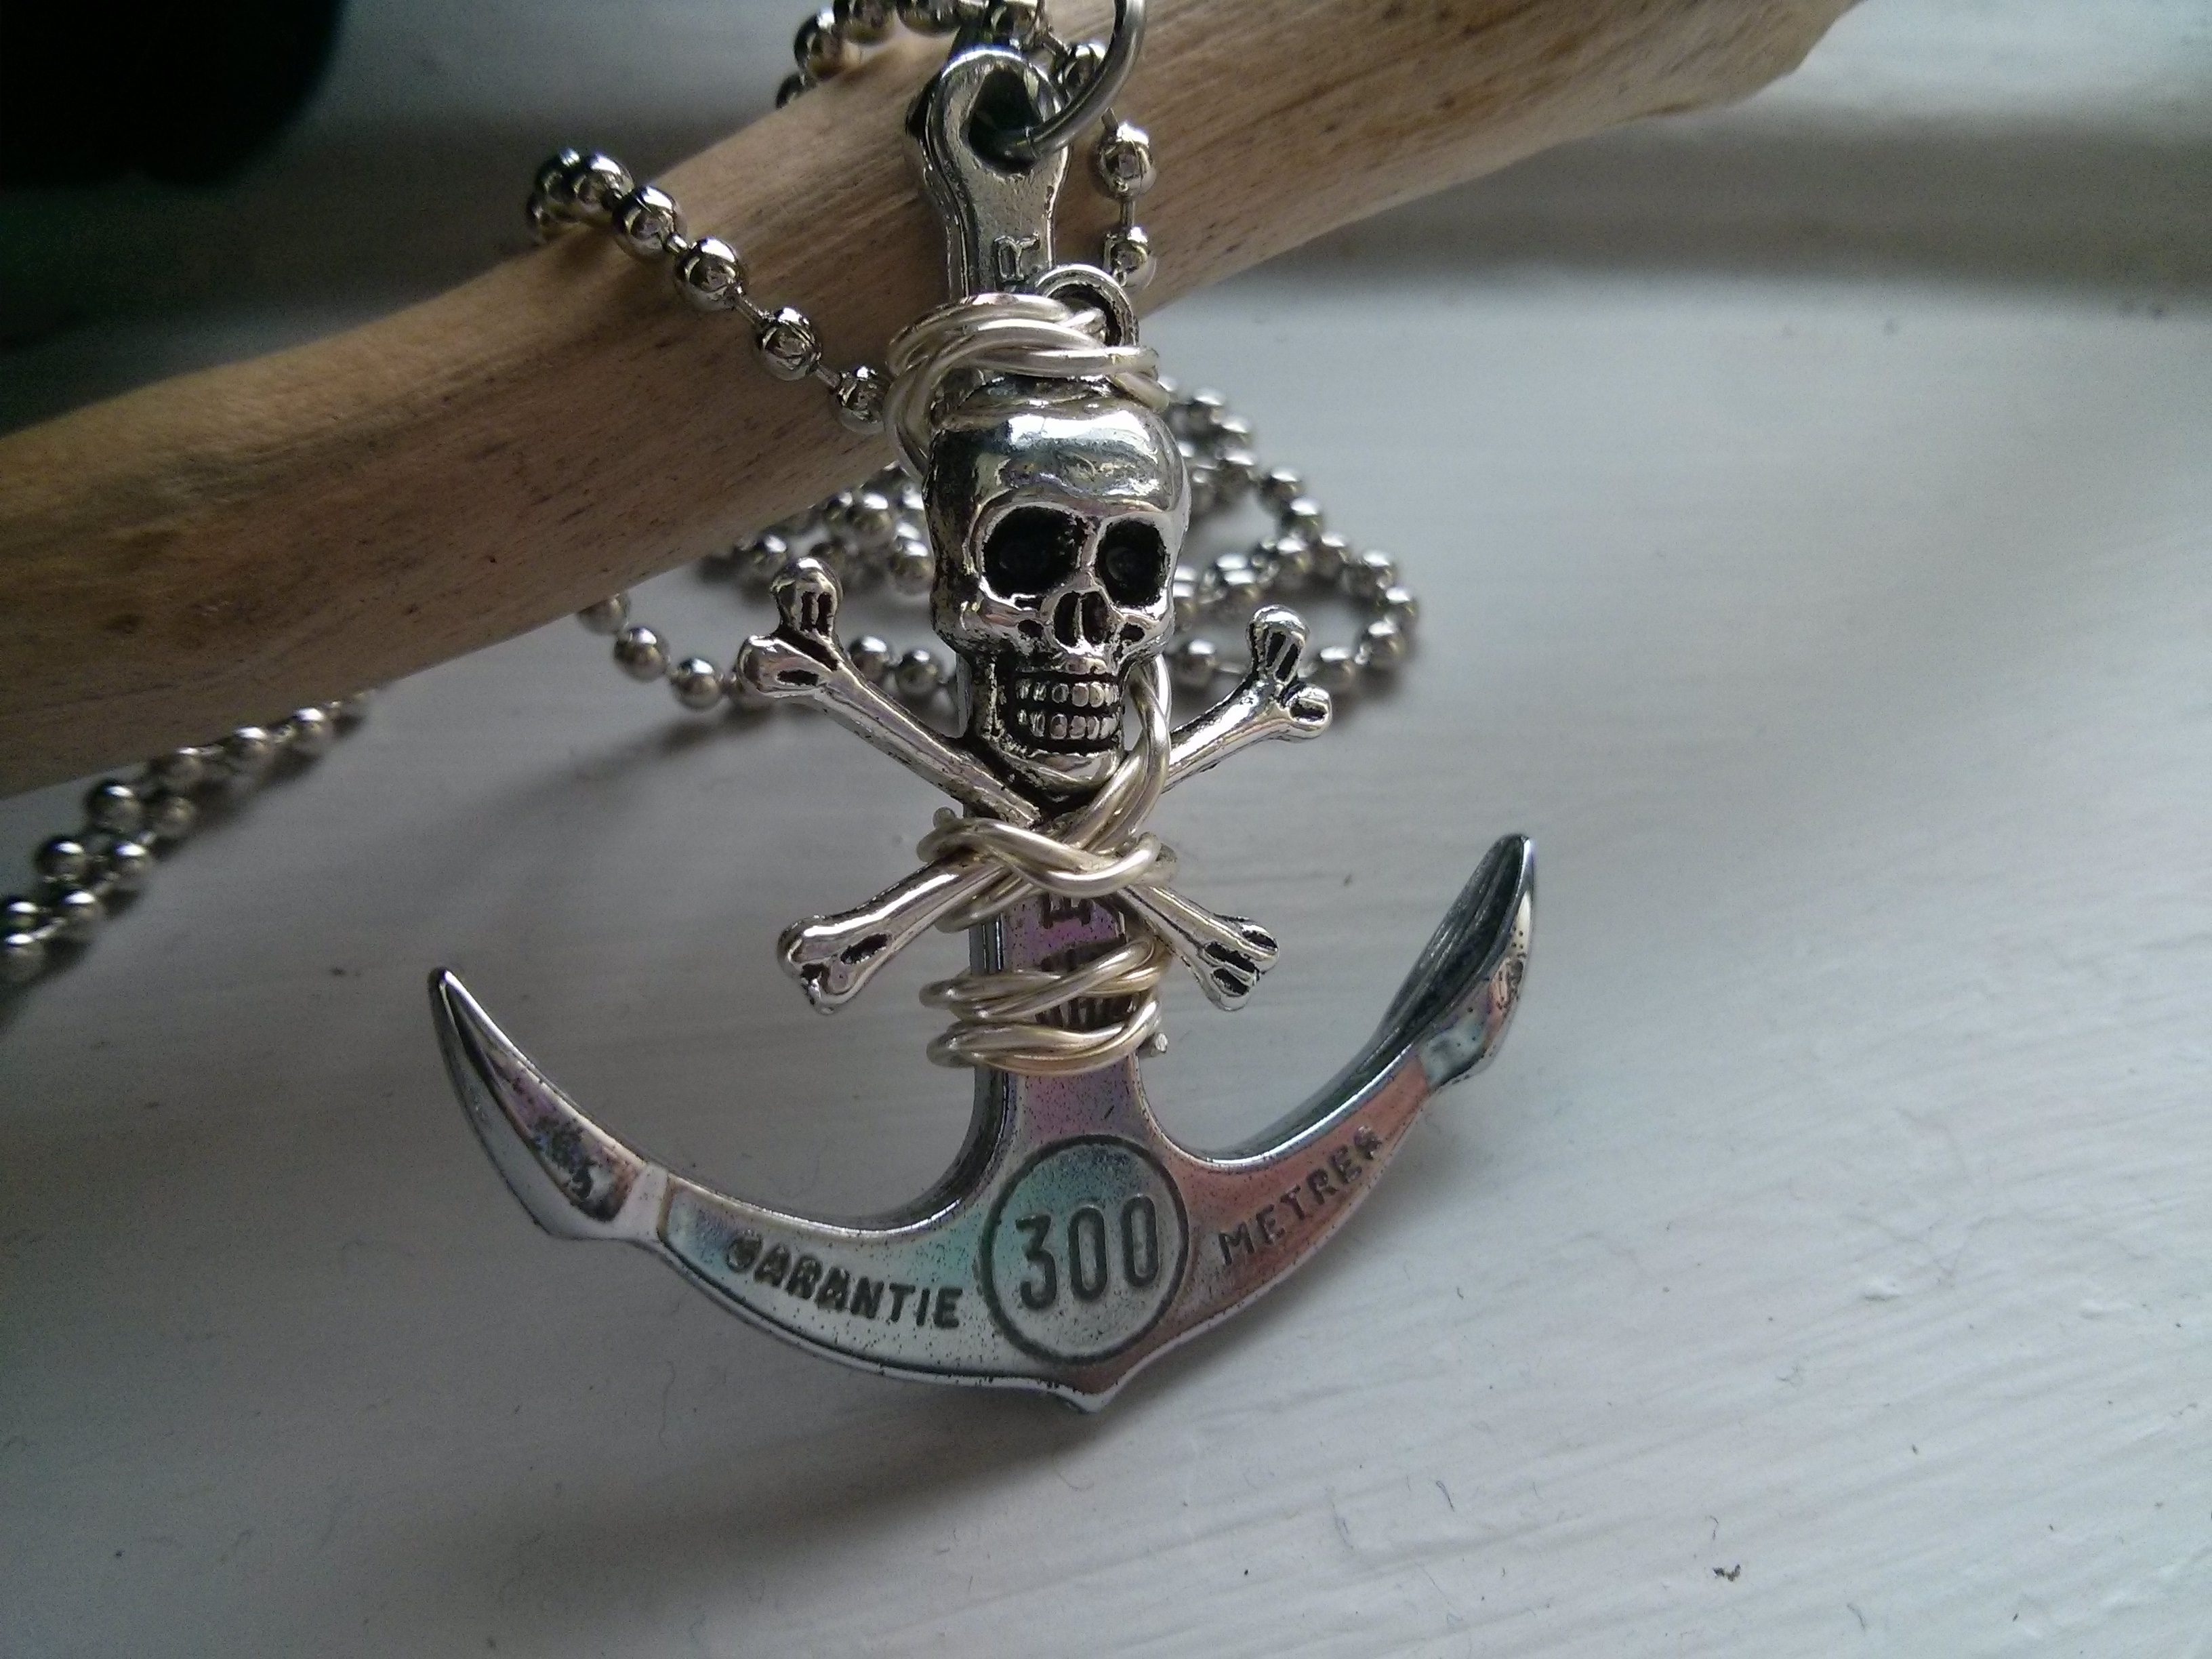
wing, chain, symbol, skull, jewellery, design, silver, anchor, pirate, skull and crossbones, pendant, locket, fashion accessory